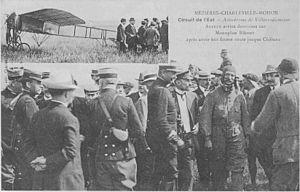
Circuit de l'est 1910 Charleville Mézières.
Villers-Semeuse est une commune des Ardennes de 3 594 habitants dans la région Grand Est.
Émile Eugène Aubrun, né le 25 août 1881 à Brunoy et mort le 14 novembre 1967 dans le 16ᵉ arrondissement de Paris, est un pionnier français de l'aviation, qui s'est particulièrement illustré pendant la saison 1910.